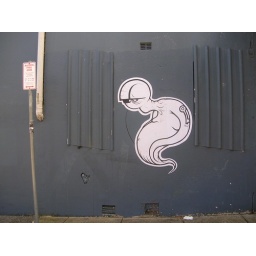
... since moved on to the big wall in the sky